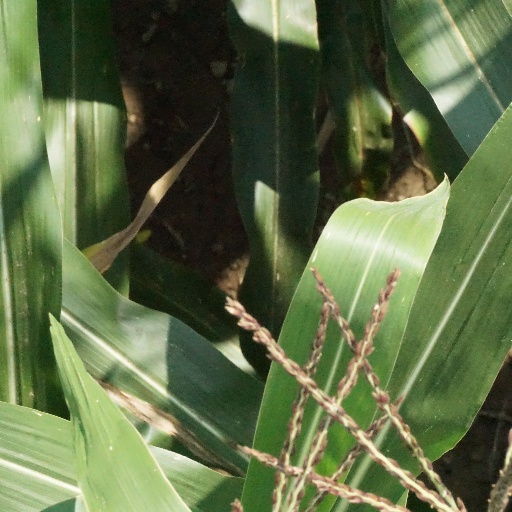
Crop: maize; corn